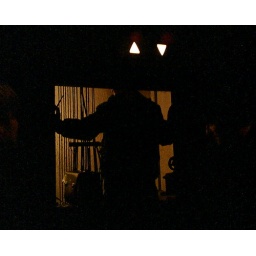
13th floor of a closed building in Alexanderplatz at night.